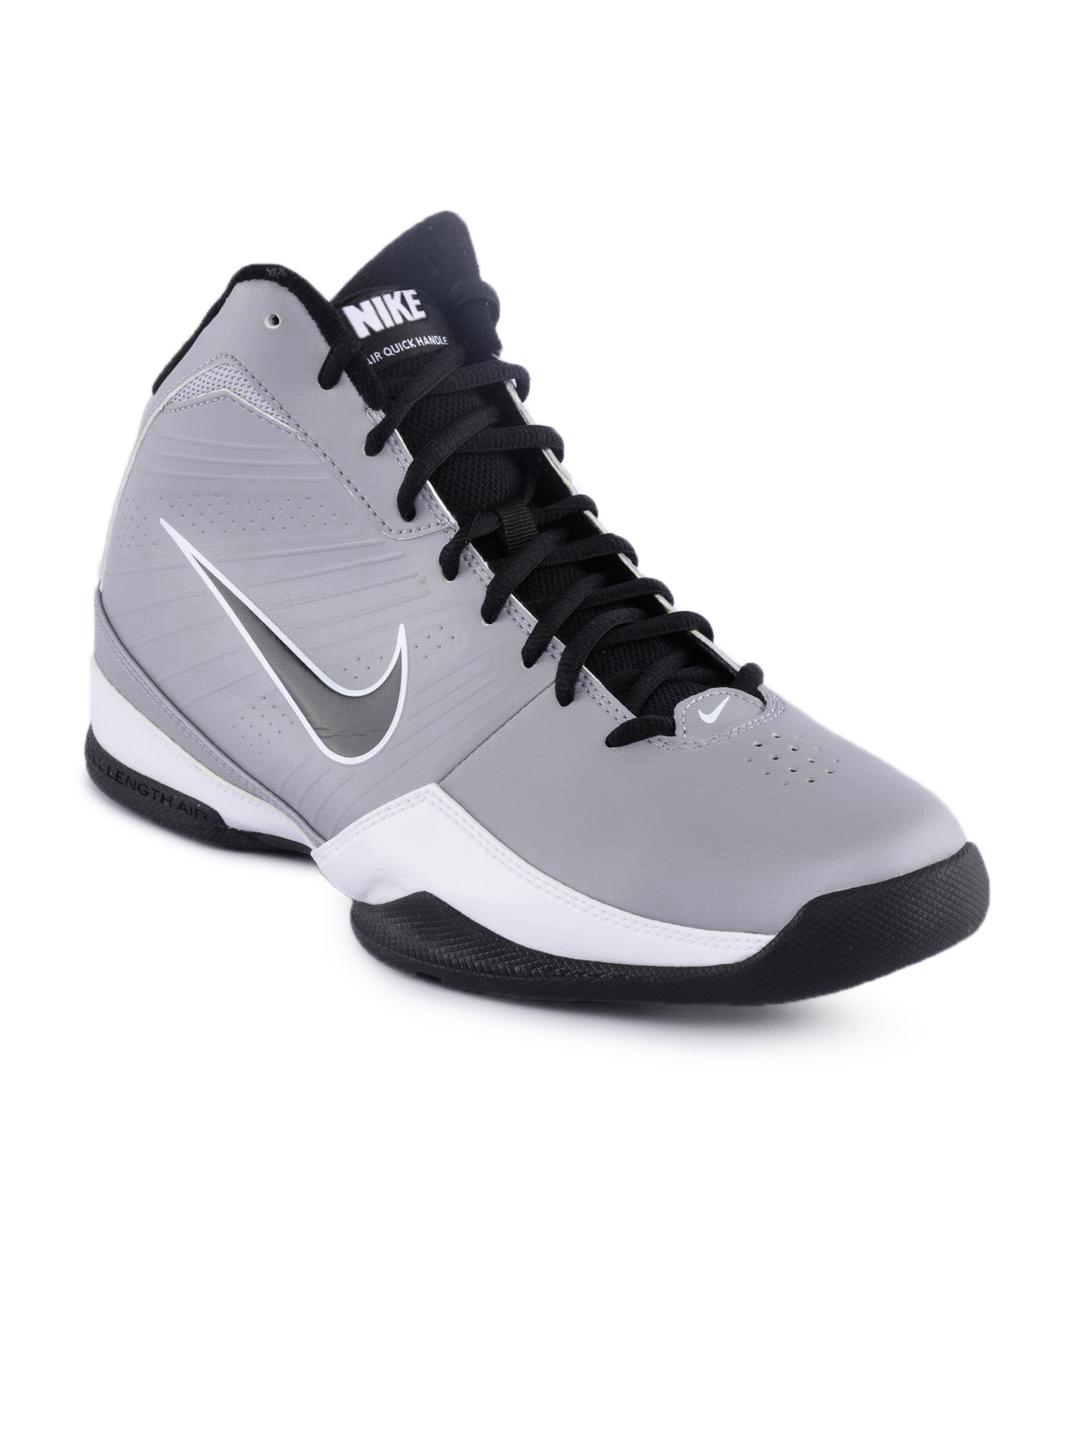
Nike Men Air Quick Handle Grey Shoes
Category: Footwear / Shoes / Sports Shoes
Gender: Men
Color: Grey
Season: Fall 2011
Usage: Sports